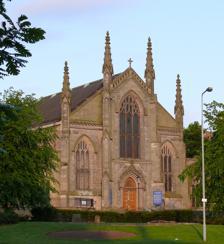
Building: St Mary's Cathedral, Edinburgh (Catholic)
Country: United Kingdom
Year built: 1814
Cathedral in Edinburgh, Scotland Not to be confused with St Mary's Cathedral, Edinburgh (Episcopal) . Church in Edinburgh, Scotland St Mary's Metropolitan Cathedral Metropolitan Cathedral of Our Lady of the Assumption St Mary's Metropolitan Cathedral Shown within Edinburgh 55°57′22″N 3°11′16″W / 55.9561°N 3.1877°W / 55.9561; -3.1877 Location Edinburgh Country Scotland Denomination Roman Catholic Website stmaryscathedral .co .uk History Former name(s) Chapel of St Mary's (1814) Status Metropolitan Cathedral (of the Province of St Andrews and Edinburgh) Dedication Our Lady of the Assumption Consecrated 1814 Associated people Sir Arthur Conan Doyle christened; under Charles Hargitt The Edinburgh Royal Choral Union (1858), under Arthur Oldham The Edinburgh Festival Chorus and The Scottish Opera Chorus were founded with a nucleus from the Cathedral Choir. Architecture Heritage designation Listed B Architect(s) James Gillespie Graham Style Neo-Gothic Completed 1814 Administration Province St Andrews and Edinburgh Archdiocese St Andrews and Edinburgh Clergy Archbishop Leo Cushley Deacon(s) Rev. Peter Traynor Laity Director of music Michael Ferguson Interior view The Metropolitan Cathedral of Our Lady of the Assumption , also known as St Mary's Metropolitan Cathedral , is a Roman Catholic church in Edinburgh , Scotland. It is the seat of the Archbishop of Saint Andrews and Edinburgh and the mother church of Scots Catholicism . The cathedral church is located at the East End of New Town in the city center. History The Chapel of St Mary's was opened in 1814 and was originally designed by James Gillespie Graham . It was built in replacement of the Chapel of St Andrew the Apostle on Blackfriars Wynd (which had been tolerated despite Scotland not recognising the Catholic faith). The construction of a purpose-built church recognised a broad acceptance of the faith by 1814. The church was considerably embellished over the years, and in 1878 (upon the restoration of the Scottish hierarchy), it became the pro-cathedral of the new Archdiocese of St Andrews and Edinburgh. It was renamed the Metropolitan Cathedral on 5 July 1886, with all the rights and privileges appertaining to such a church. It contains the National Shrine of Saint Andrew. Pope John Paul II visited St Mary's in May 1982, as part of his pastoral visit to Scotland. Architecture The building was designed in 1813–1814 in the neo-perpendicular style by James Gillespie Graham , with additional designs by Augustus Pugin . In 1892, a fire at the neighbouring Theatre Royal required changes to the cathedral. Arches were made in the side walls and aisles were added on both sides, designed by John Biggar. The sanctuary was extended backwards by three bays of arches. The war memorial and high altar were added in 1921, designed by Reginald Fairlie . A baldachino was added in 1927. In 1932, the height of the roof was increased by Reid and Forbes . In the 1970s, the front of the cathedral was opened up due to the demolition of tenement buildings. The porch and baptistery were replaced by a larger porch, designed by T. Harley Haddow, and the sanctuary was remodelled to meet the requirements of the Second Vatican Council . Music The Schola Cantorum has eight singers and sings a wide range of sacred music including plainchant , renaissance polyphony and modern compositions. In addition, there is a mixed-ability cathedral choir. A new organ was installed in 2008, built by Matthew Copley and having 4,000 pipes. The Director of Music is Michael Ferguson, who also teaches at the University of St Andrews and is a composer. Concerts and recitals were held in the cathedral during the Edinburgh Festival Fringe from 2009 to 2016. Current clergy Fr Jeremy Milne, VG (administrator), Fr Robert Taylor Fr Tadeusz Puton SAC (non-resident), Chaplain of the Polish Mission Parish organisation From 2017 the many parishes in Edinburgh have been organised into clusters to better coordinate their resources.  St Mary's Cathedral is one of four parishes in Cluster 1 along with St Ninian and Triduana , St Patrick and St Albert . Cafe Camino The cathedral formerly operated a café in an adjoining building. It was used as a venue as part of the Free Fringe at the Edinburgh Festival Fringe . See also List of cathedrals in the United Kingdom St Mary's Cathedral, Edinburgh (Episcopal) References